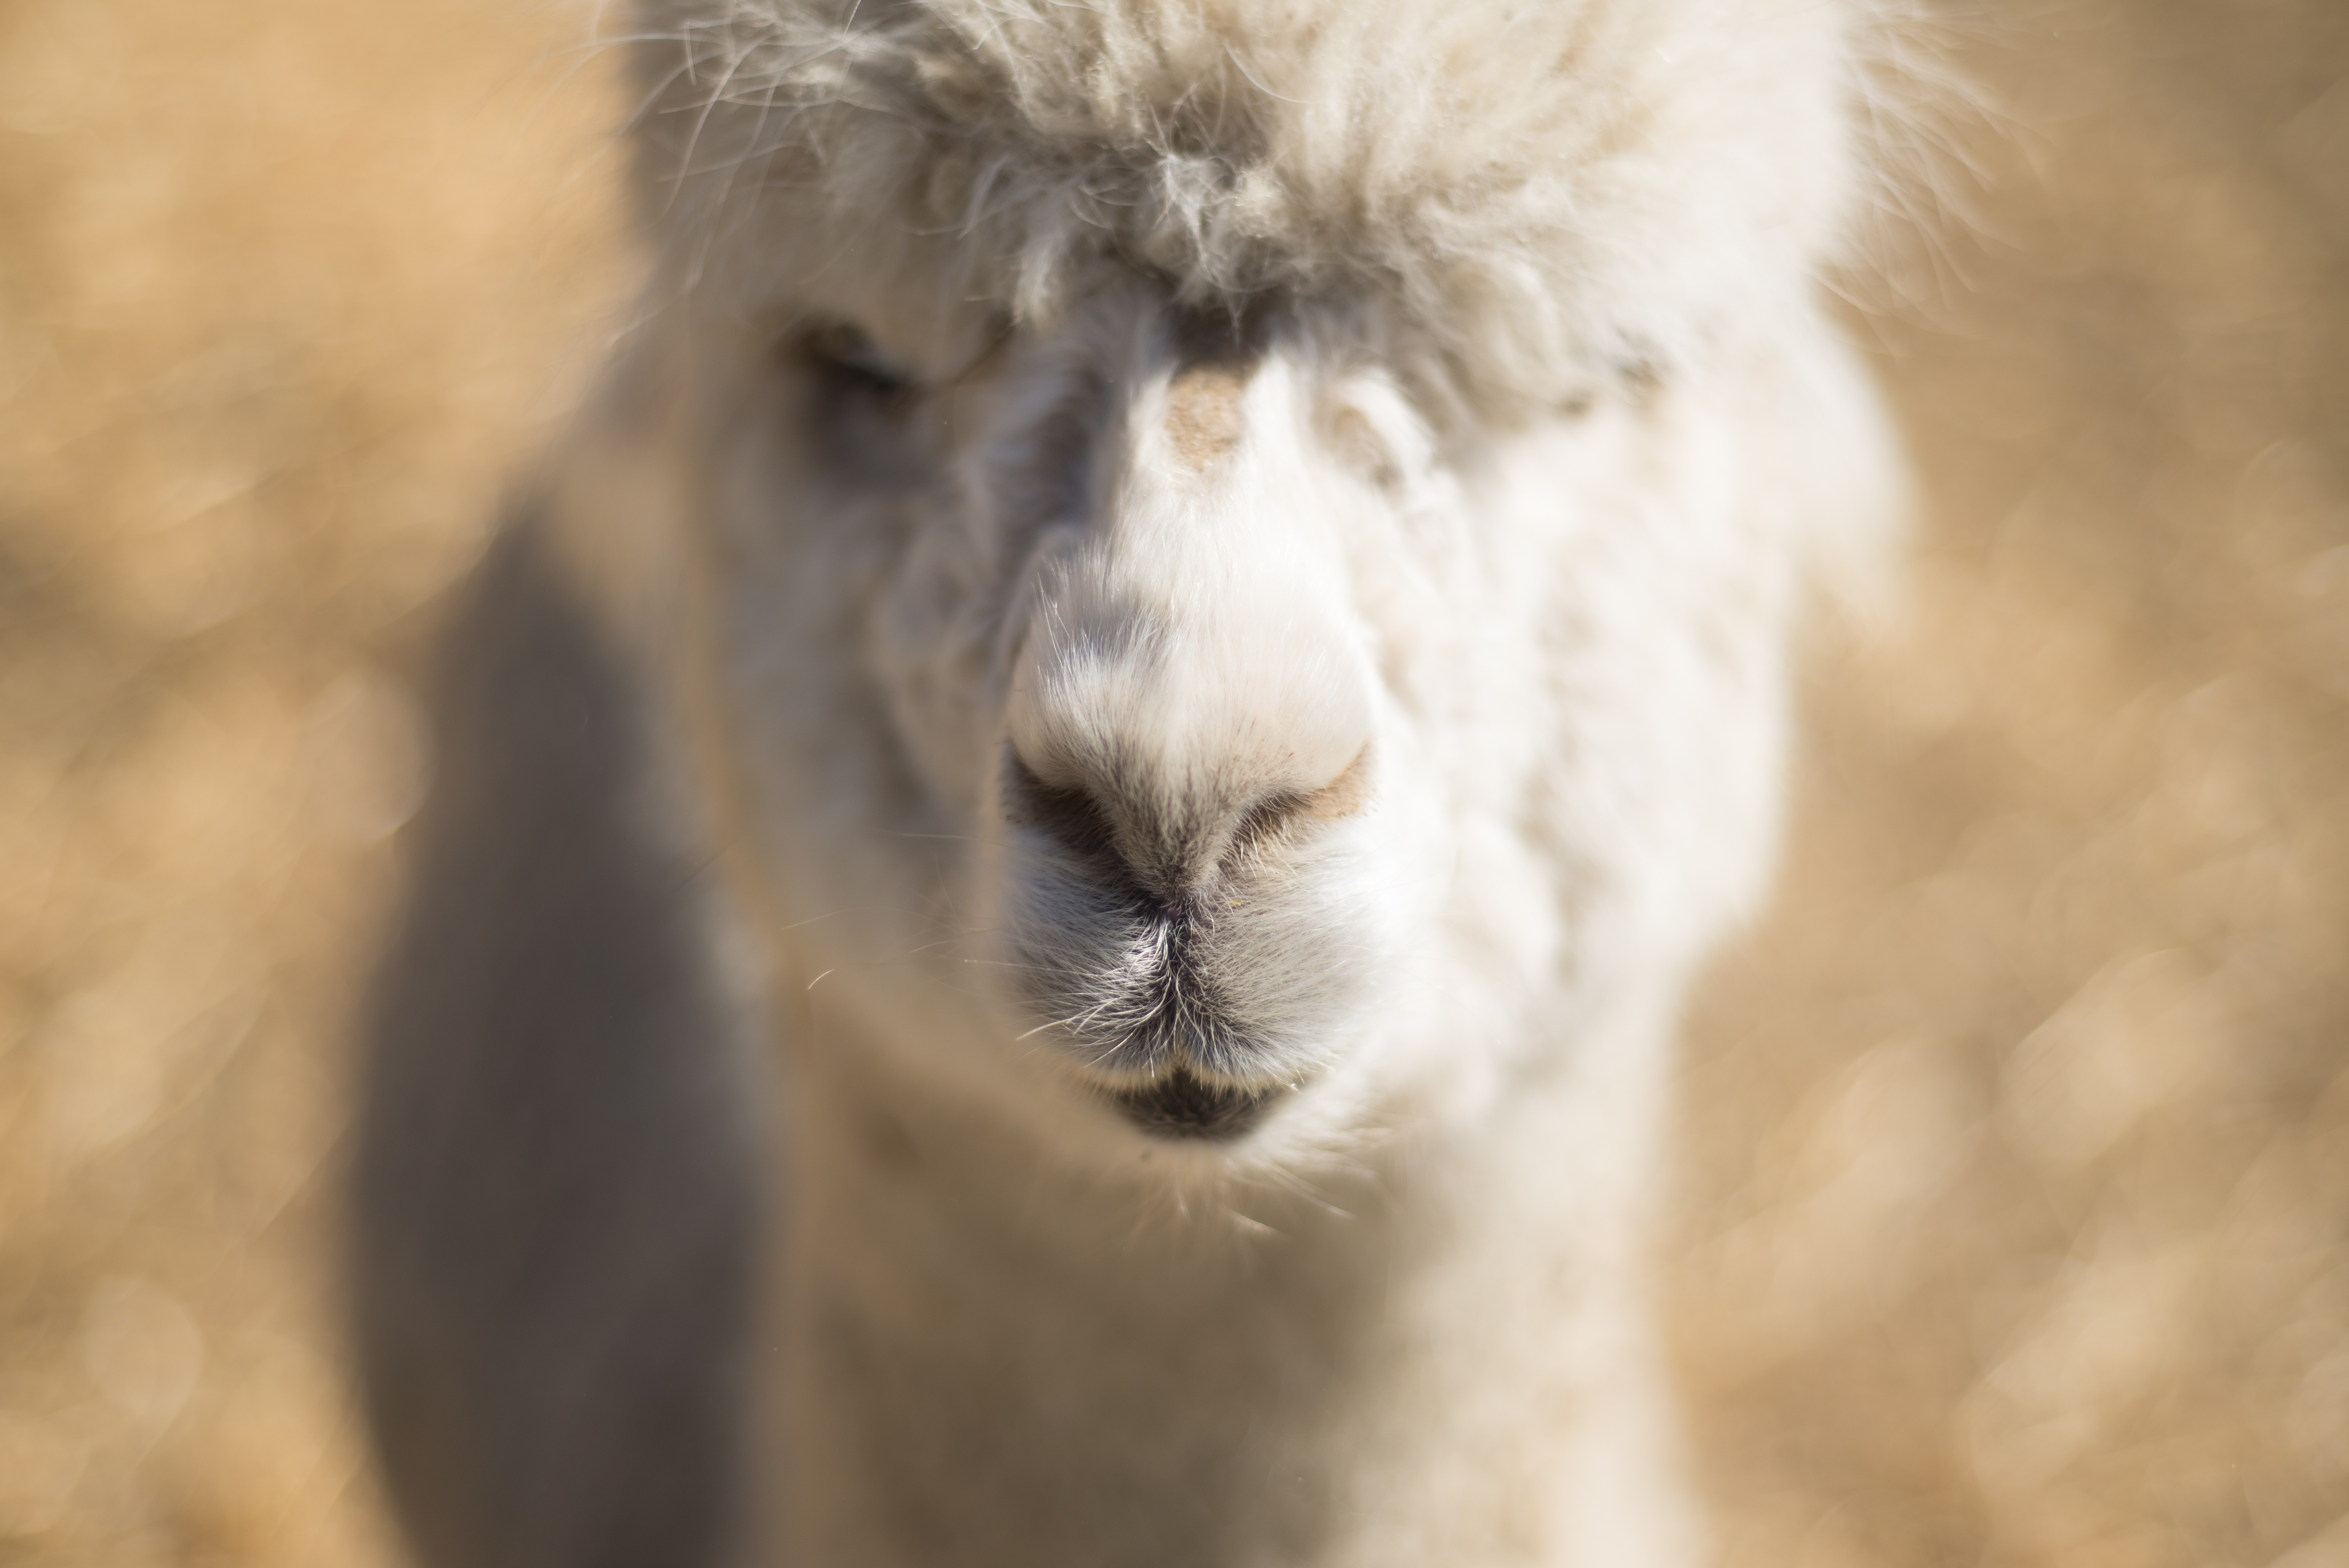
wildlife, mammal, mane, fauna, close up, llama, alpaca, vertebrate, camel like mammal